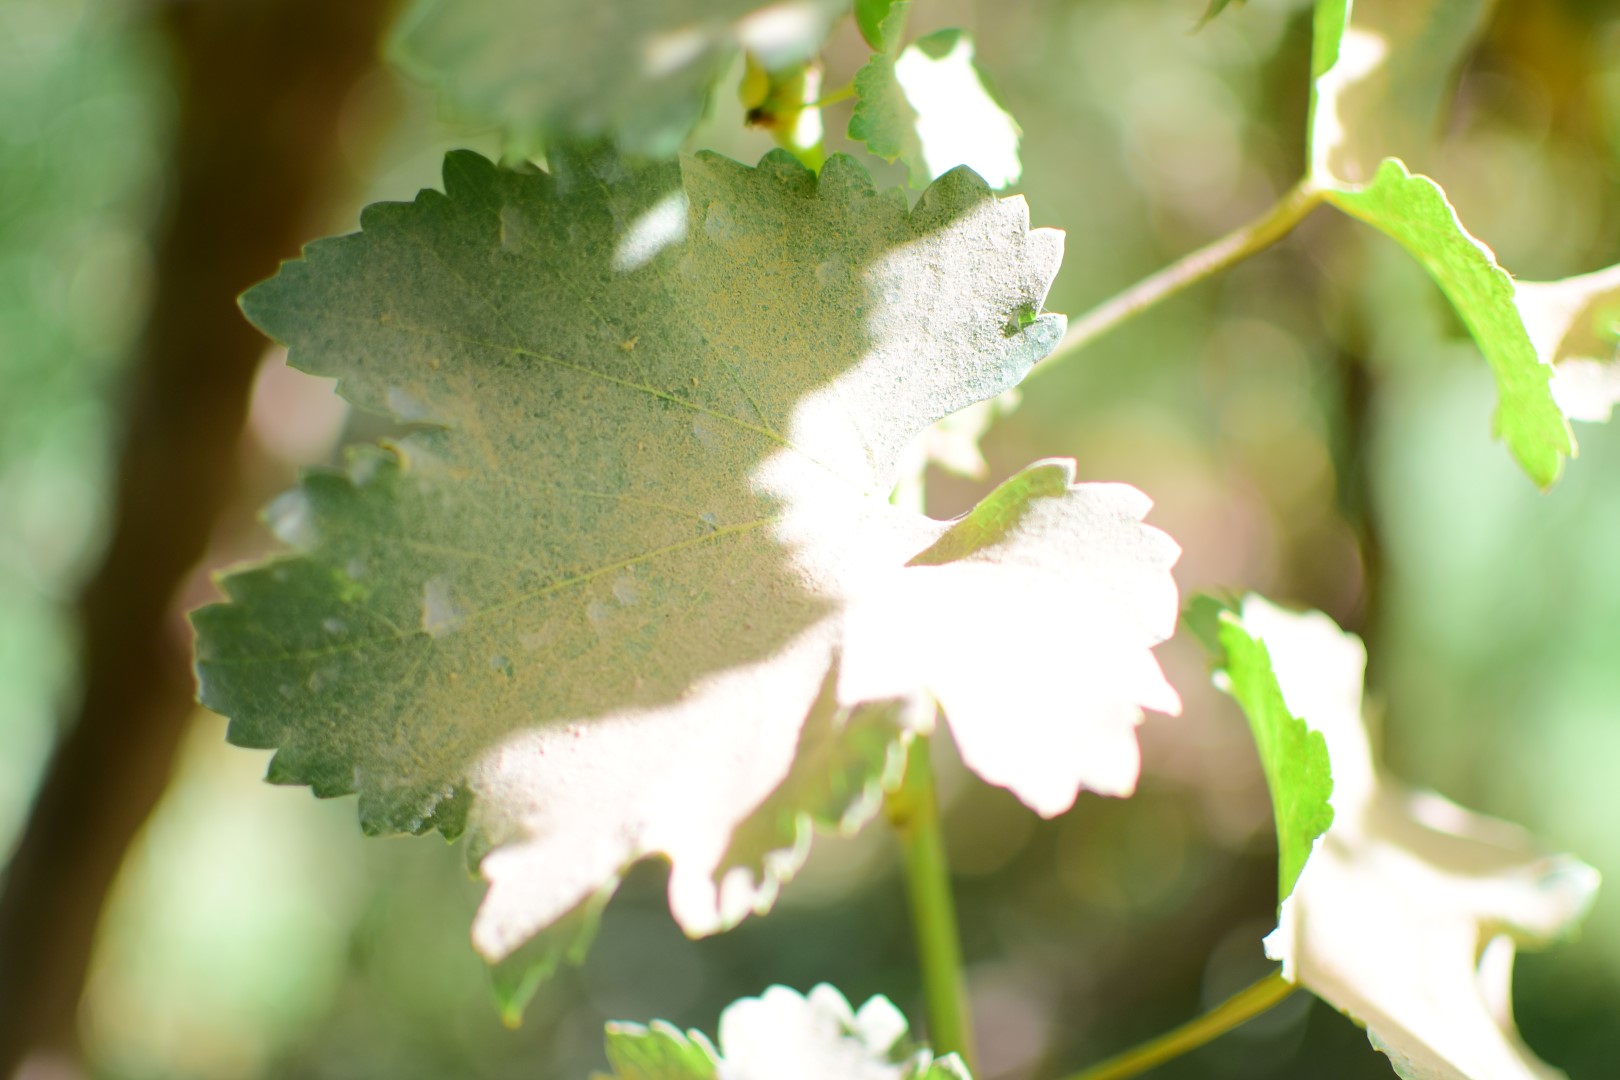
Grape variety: Frinsi